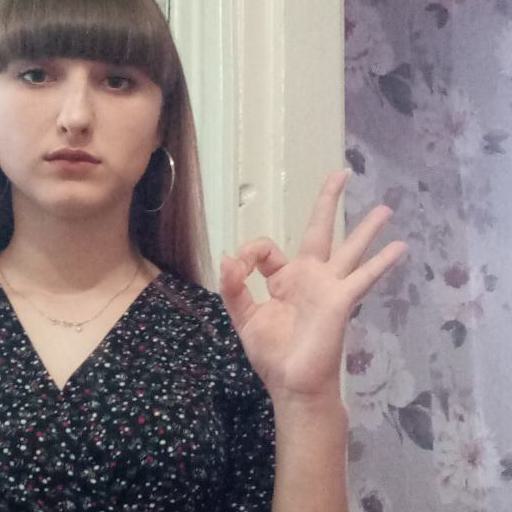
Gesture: ok